Blood Warrior

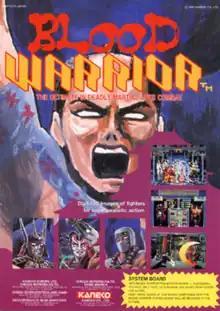
European arcade flyer of "Blood Warrior"

Blood Warrior, known in Japan as , is a 1994 fighting arcade game developed by Atop and published by Kaneko. It is the successor to the 1992 fighting arcade game, "Shogun Warriors", also developed by Atop and published by Kaneko. Unlike "Shogun Warriors", "Blood Warrior" uses digitized images of real actors within the game instead of traditionally drawn sprites, and its addition of blood and gore draws similarities to Midway's "Mortal Kombat" franchise.